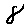
Label: 8